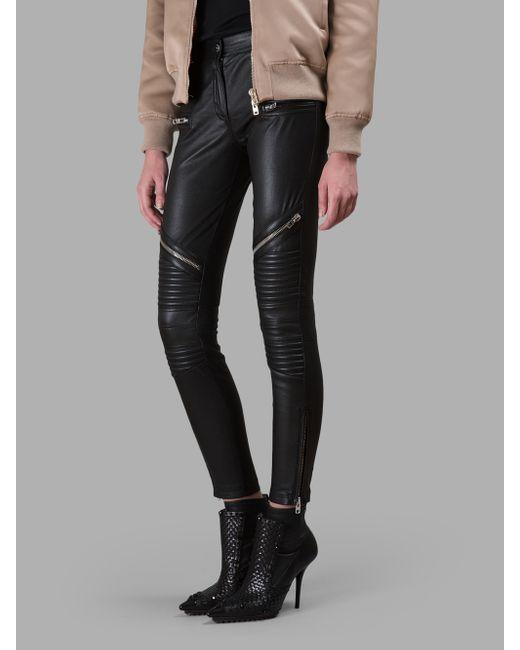
schwarze Leder-Skinny-Hose mit Reißverschlussdetails